Spanbroekmolen

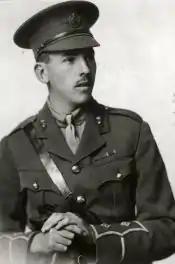
C. G. Martin, VC

Spanbroekmolen was named after a windmill that stood on the site for three centuries until it was ruined by the Germans on 1 November 1914. In World War I, the area was the site of intense and sustained fighting between German and British forces. Between 1914 and 1917, the Western Front ran through the area, and the original buildings were completely destroyed. Because of its strategic position on the Messines Ridge south of the Ypres Salient, the Germans used the site for a front-line fortification. As the Allied attacks along the Western Front became more formidable, the Germans added further defences and trench positions at Spanbroekmolen and connected their original lines with the neighbouring strongpoints, which were code-named "Peckham" and "Kruisstraat" by the British.